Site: saxony
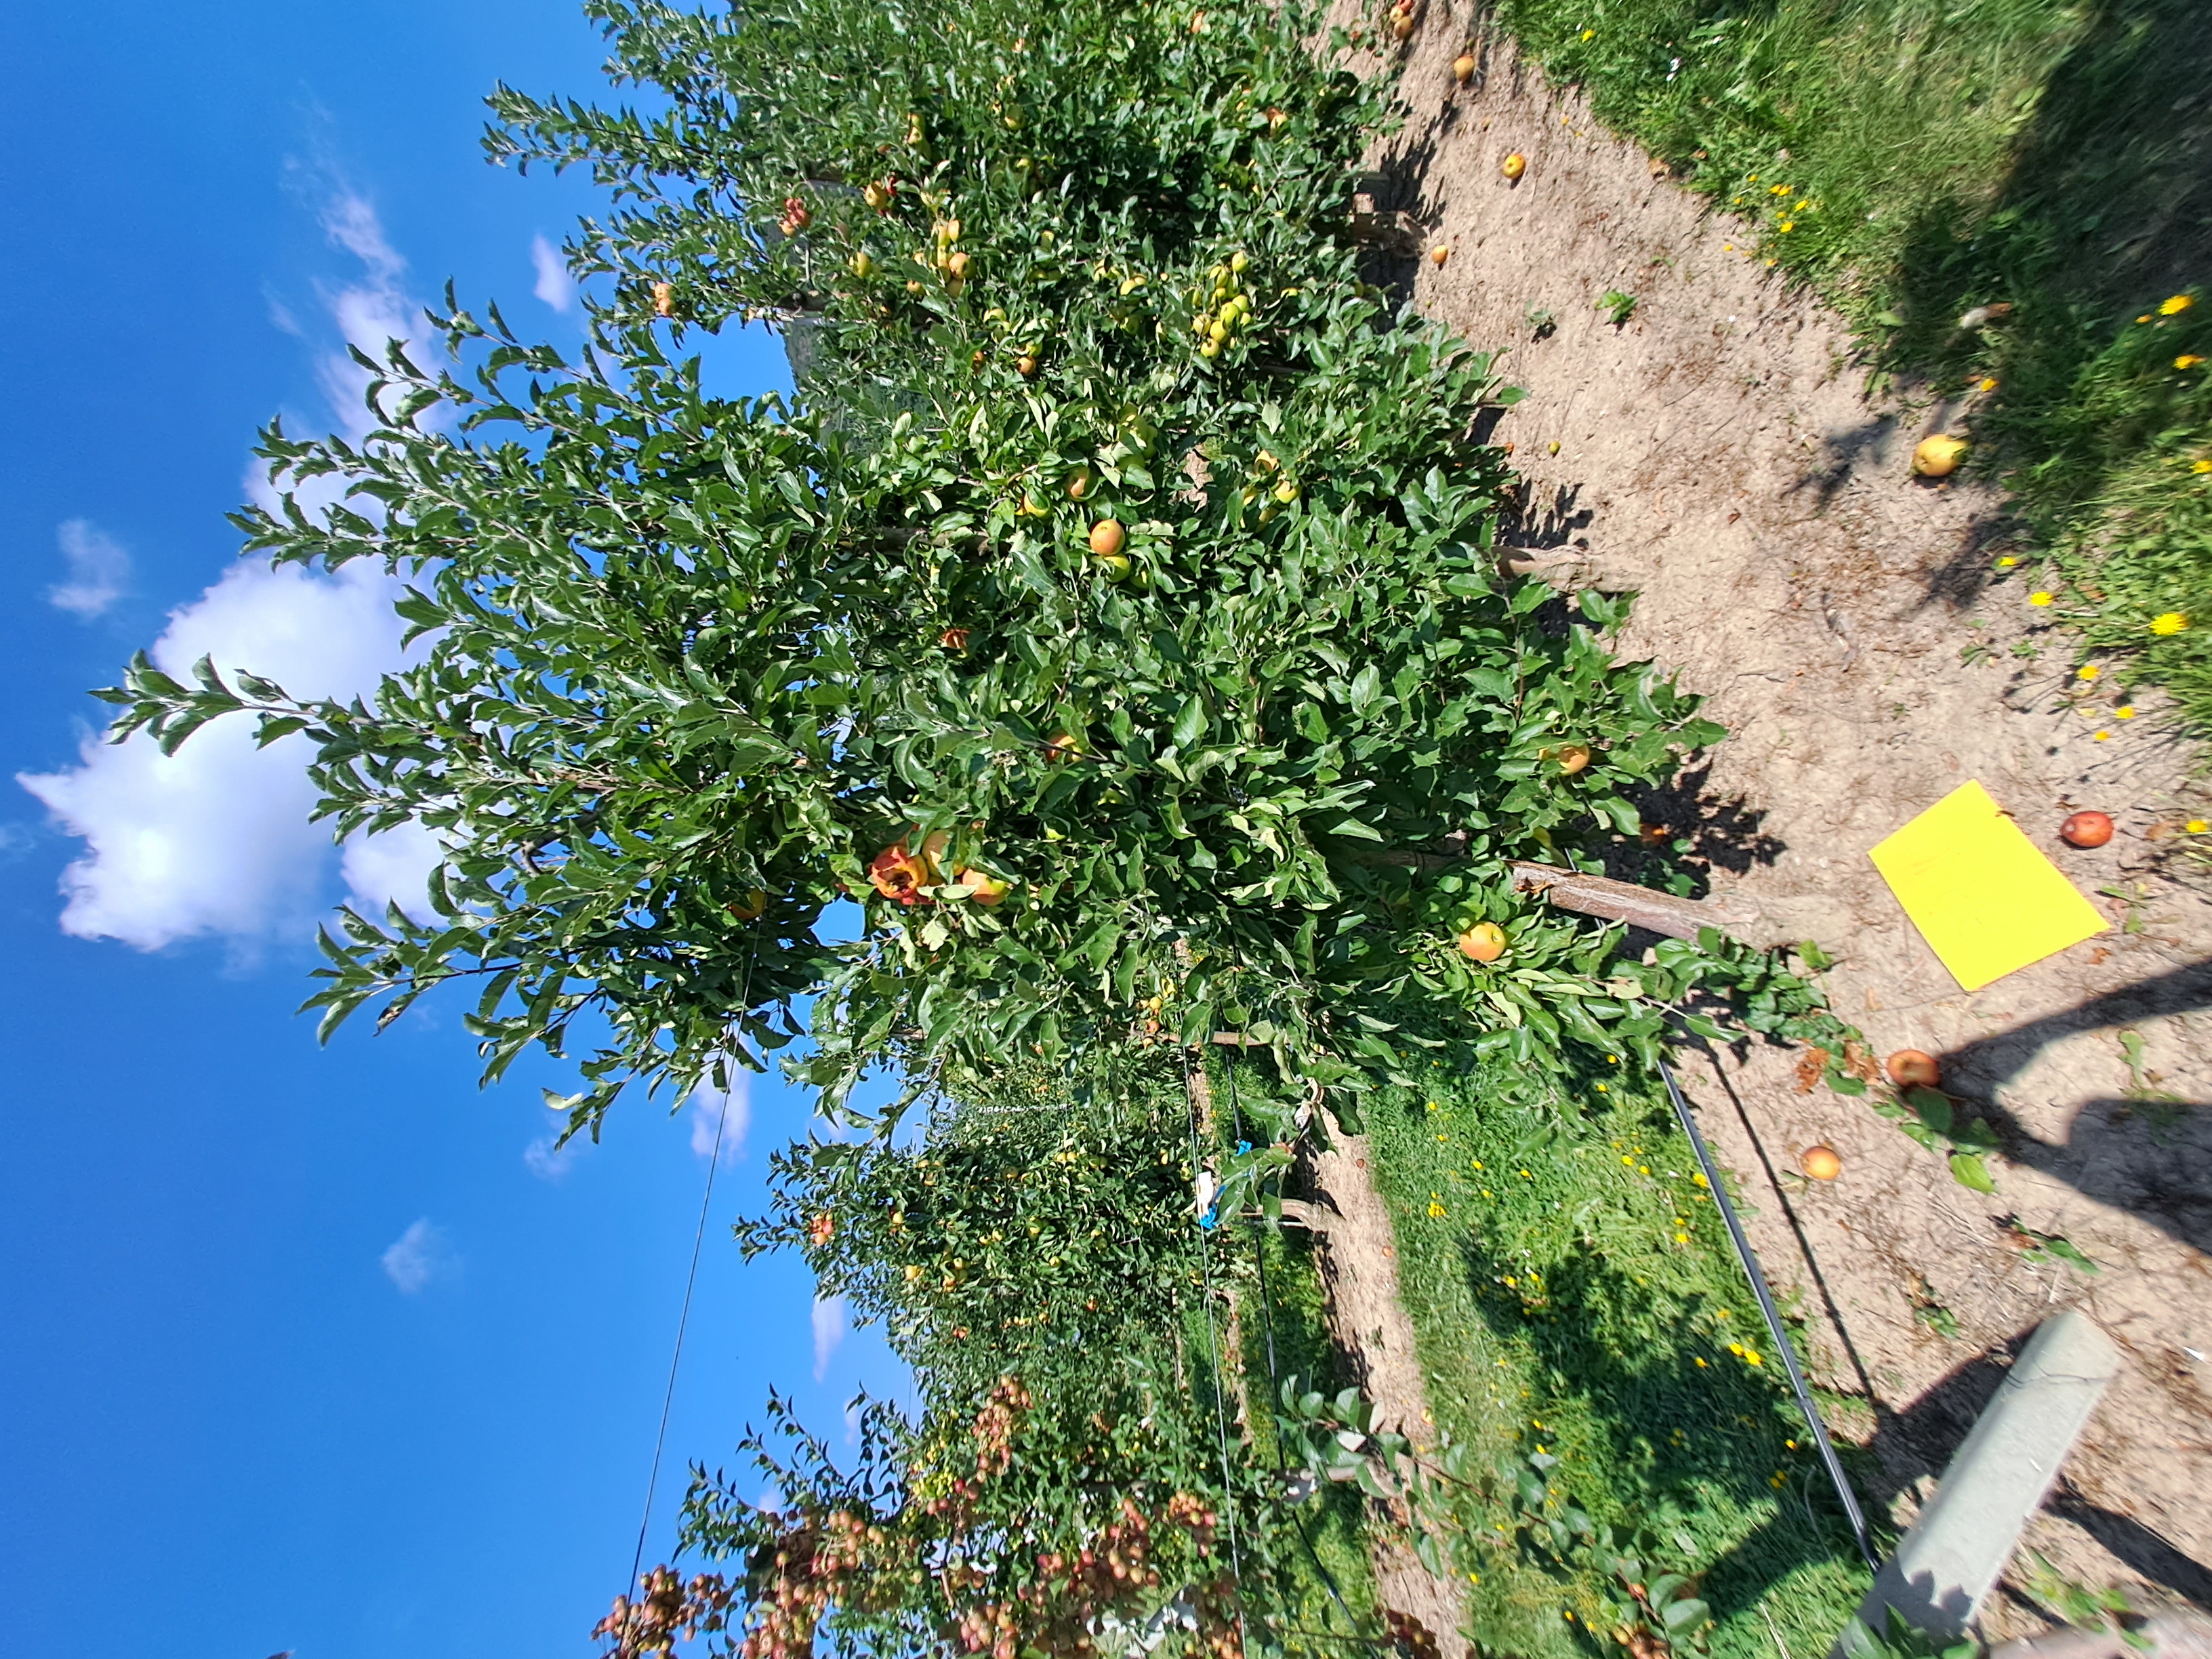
Growth stage (BBCH 81): Maturity of fruit and seed